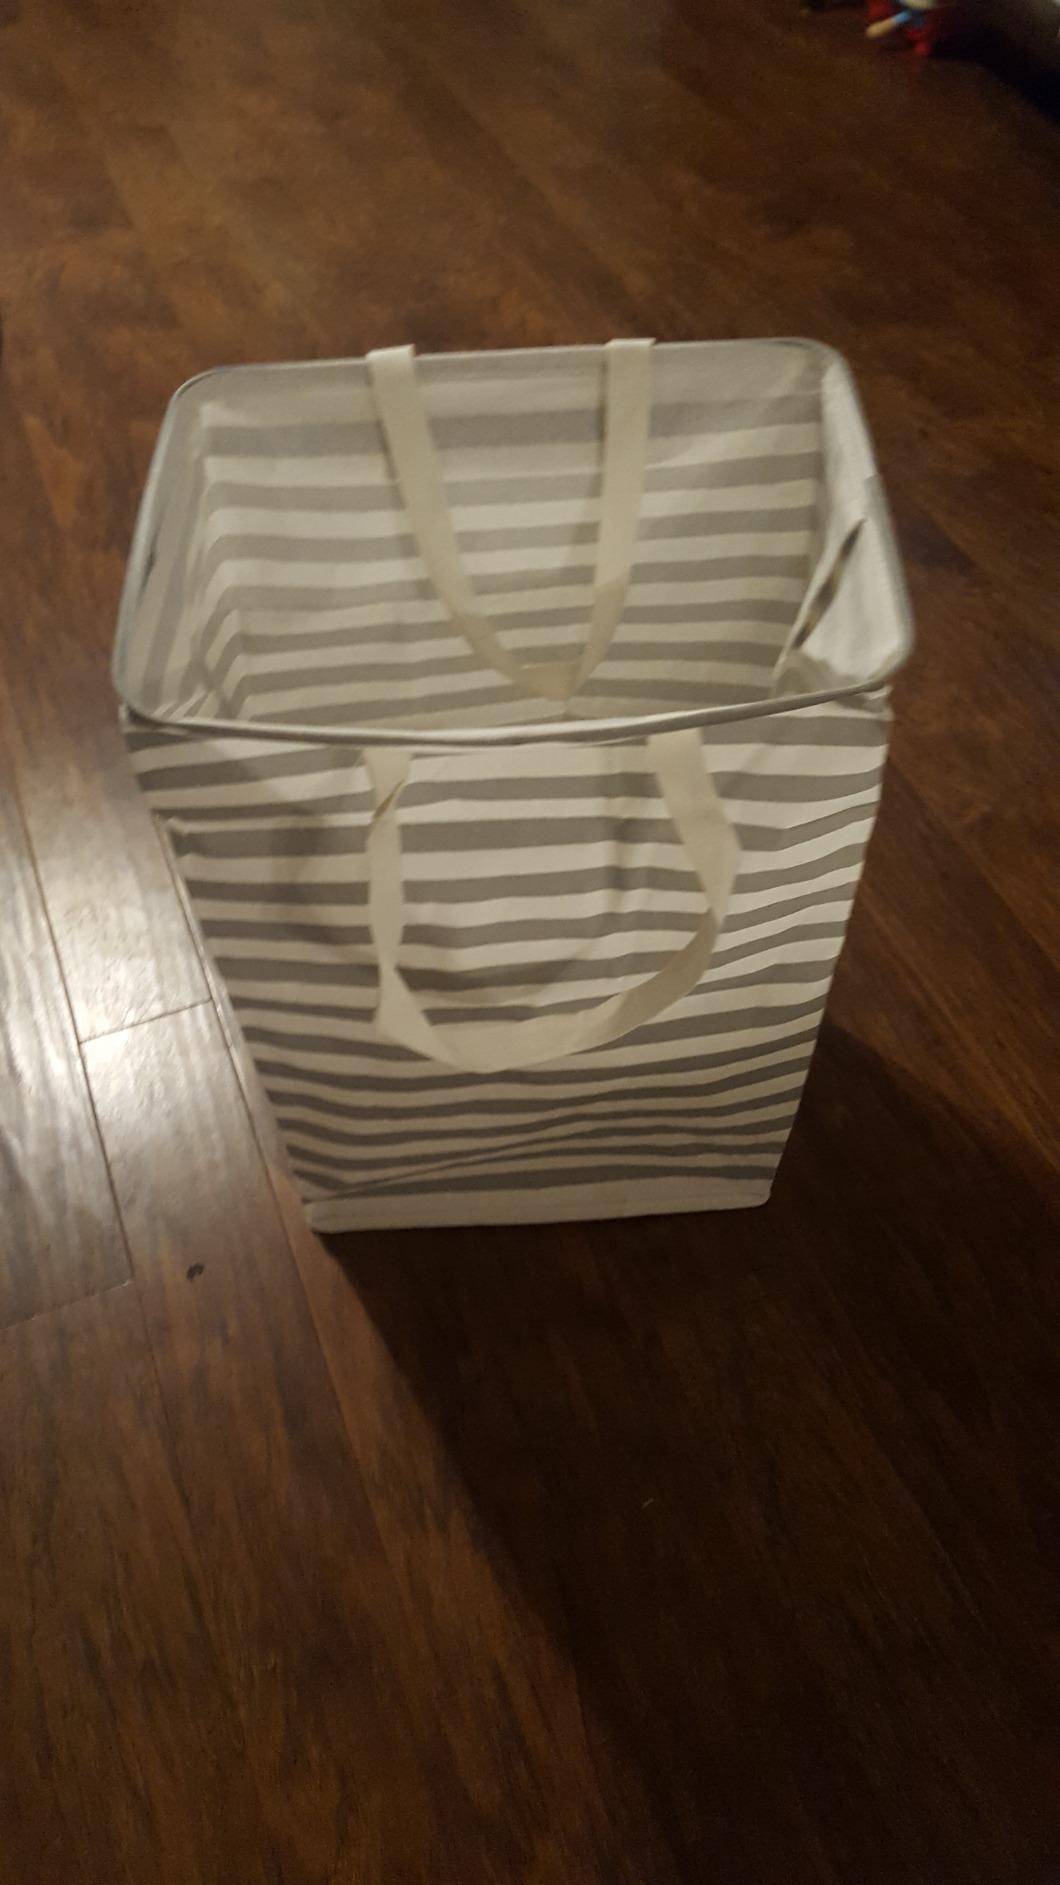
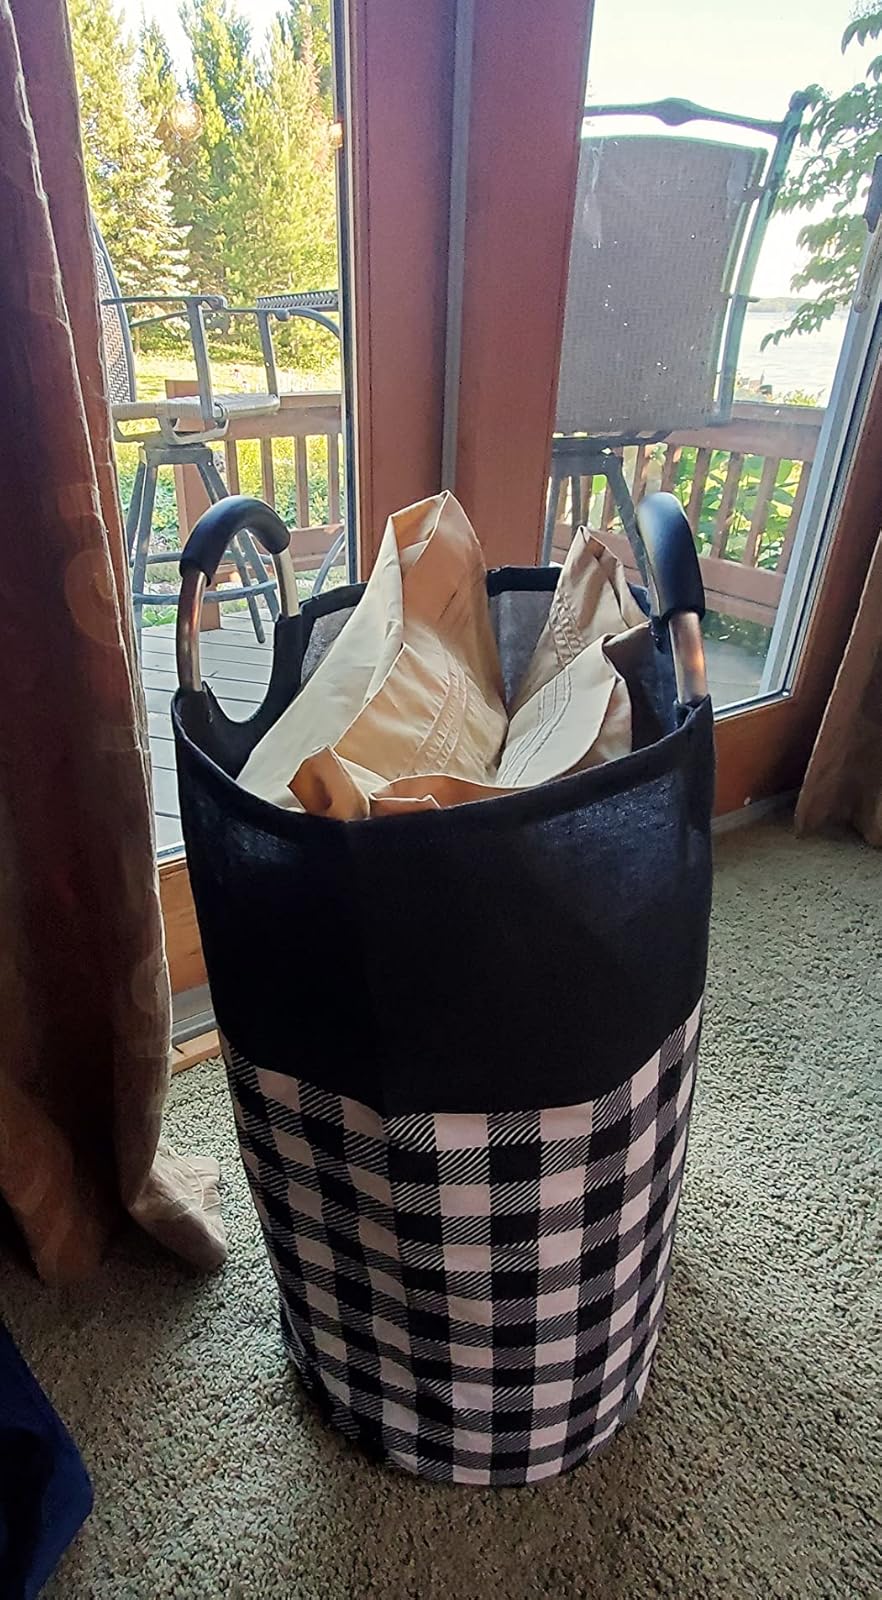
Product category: items_hamper
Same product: no